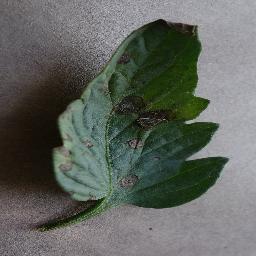
Label: Tomato___Early_blight